Climate change in Nebraska

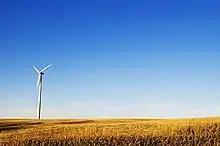
Wind turbine near Lincoln

UNL has noted that the effects of climate change on specific large bodies of water like the Platte River "have raised alarms for the agricultural community".